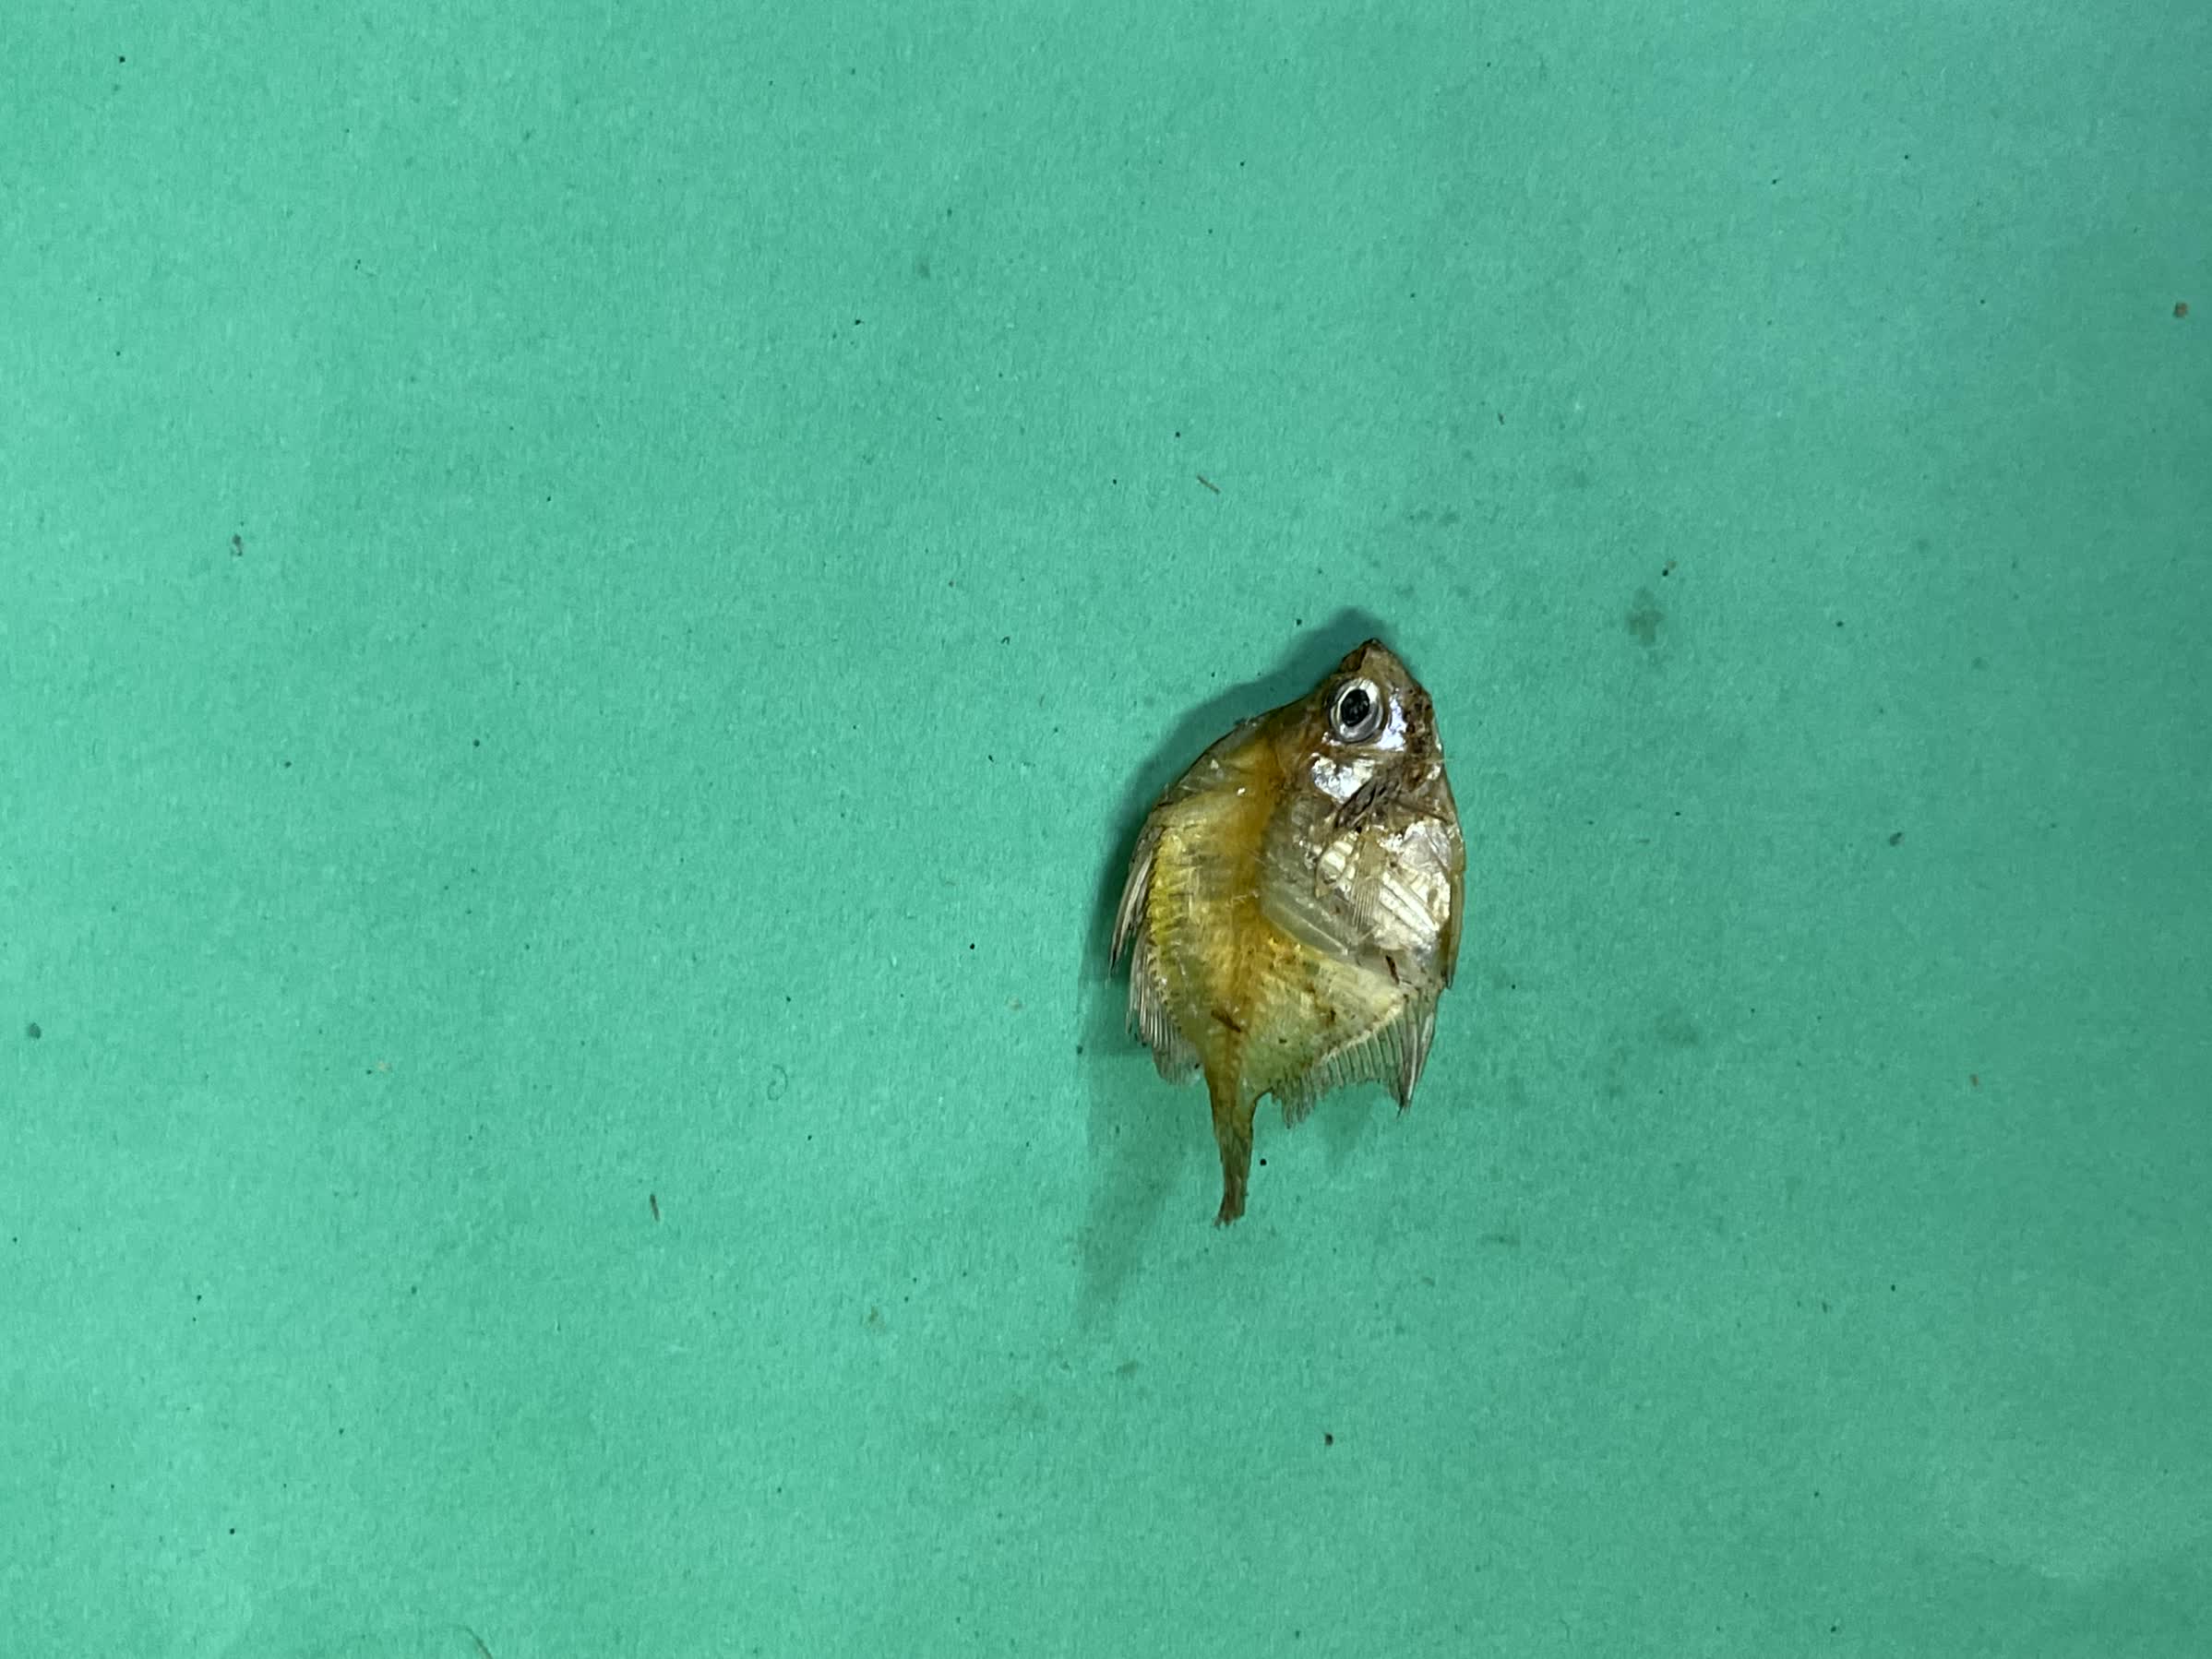
Species: Chanda